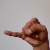
The image shows a hand gesture representing the letter 'J' in Indian Sign Language.